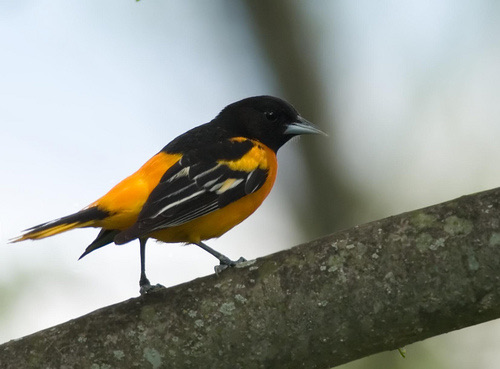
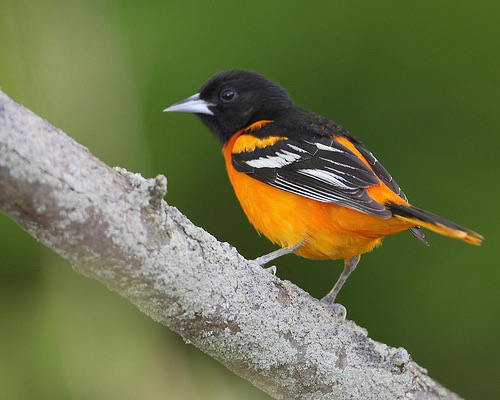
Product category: misc
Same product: yes